Montreal

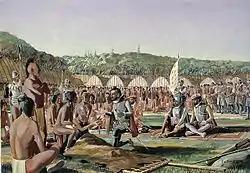
Jacques Cartier at Hochelaga. Arriving in 1535, Cartier was the first European to visit the area.

Archaeological evidence in the region indicates that First Nations native people occupied the island of Montreal as early as 4,000 years ago. By the year AD 1000, they had started to cultivate maize. Within a few hundred years, they had built fortified villages. The Saint Lawrence Iroquoians, an ethnically and culturally distinct group from the Iroquois nations of the "Haudenosaunee" (then based in present-day New York), established the village of Hochelaga at the foot of Mount Royal two centuries before the French arrived. Archeologists have found evidence of their habitation there and at other locations in the valley since at least the 14th century. The French explorer Jacques Cartier visited "Hochelaga" on October 2, 1535, and estimated the population of the native people at Hochelaga to be "over a thousand people". Evidence of earlier occupation of the island, such as those uncovered in 1642 during the construction of Fort Ville-Marie, have effectively been removed.